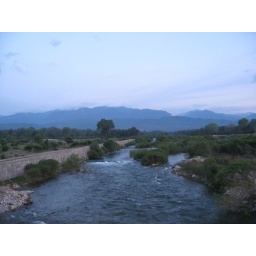
The river in Samokov and the mountains in the distance which house Borovitz, a large winter resort.